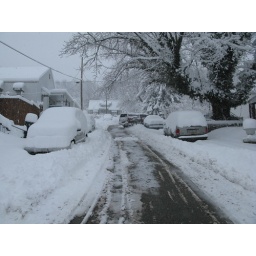
steep hill in front of house